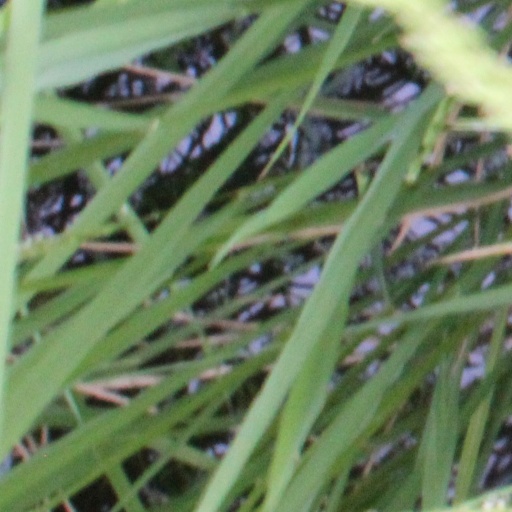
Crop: rice